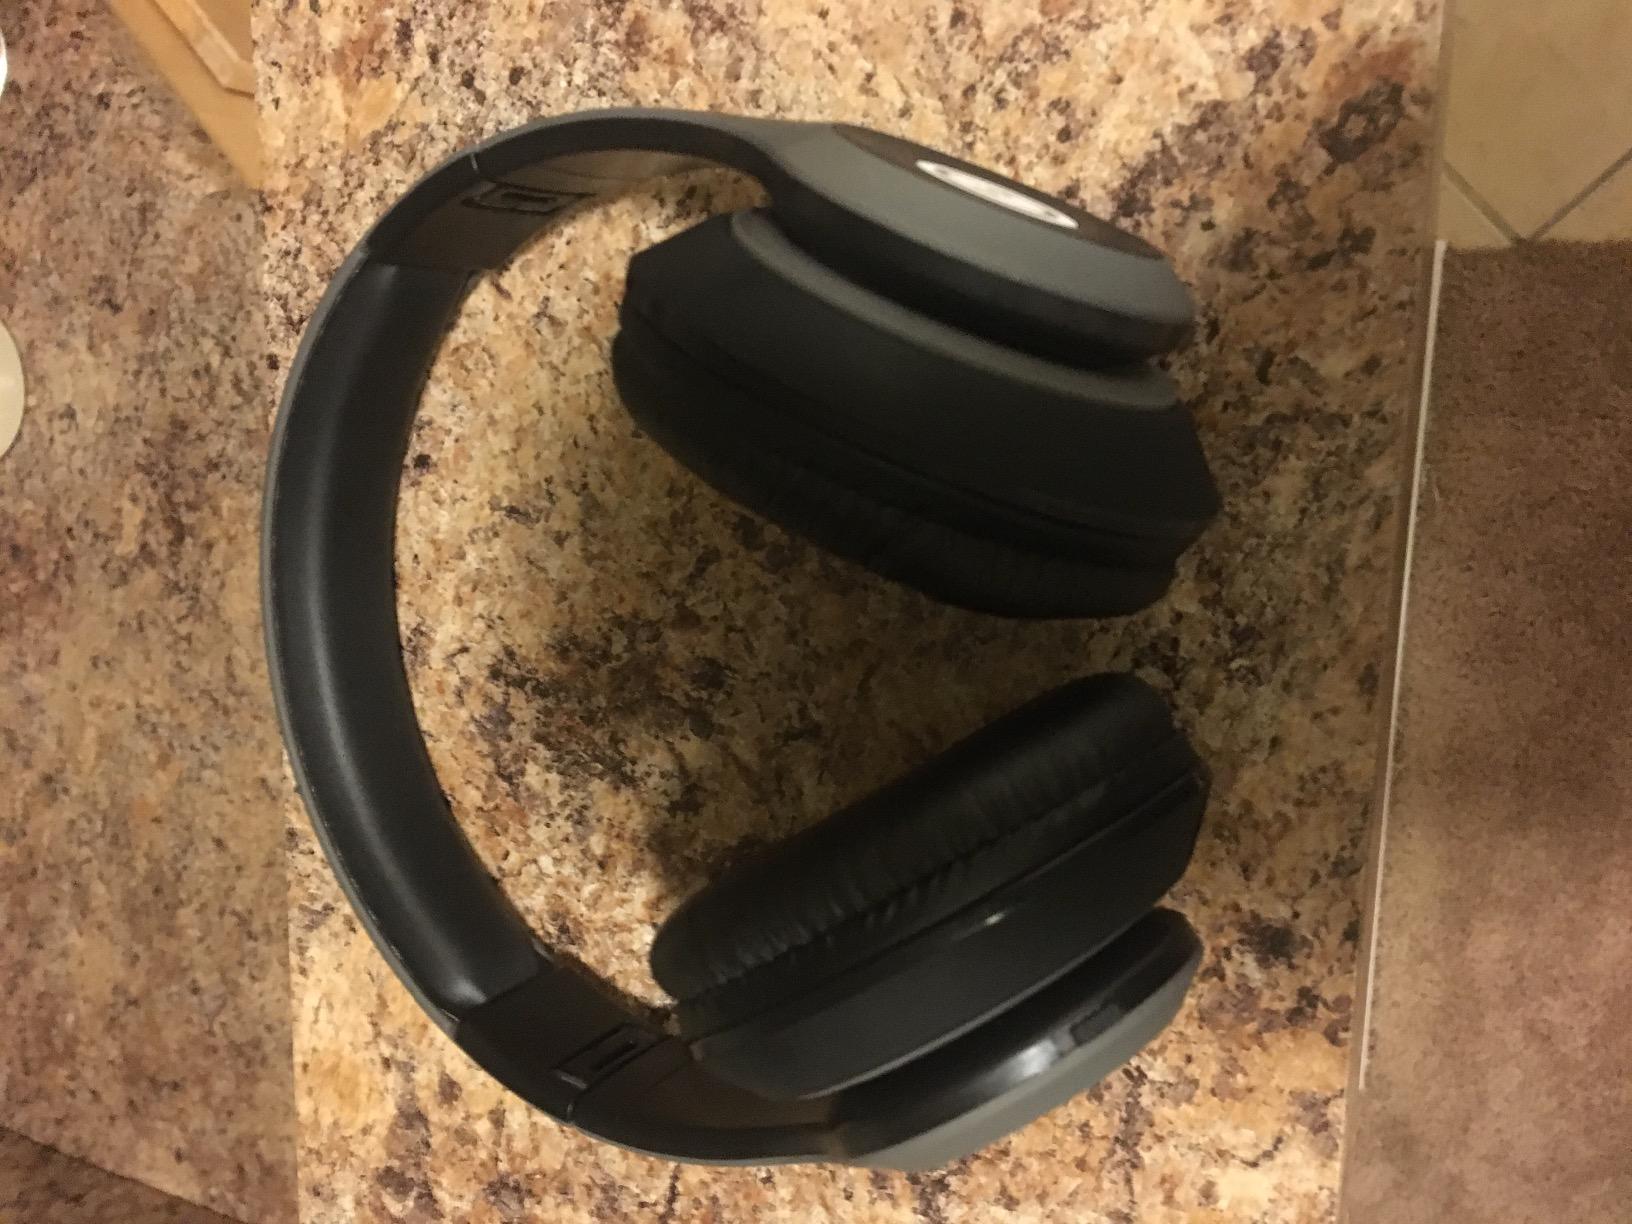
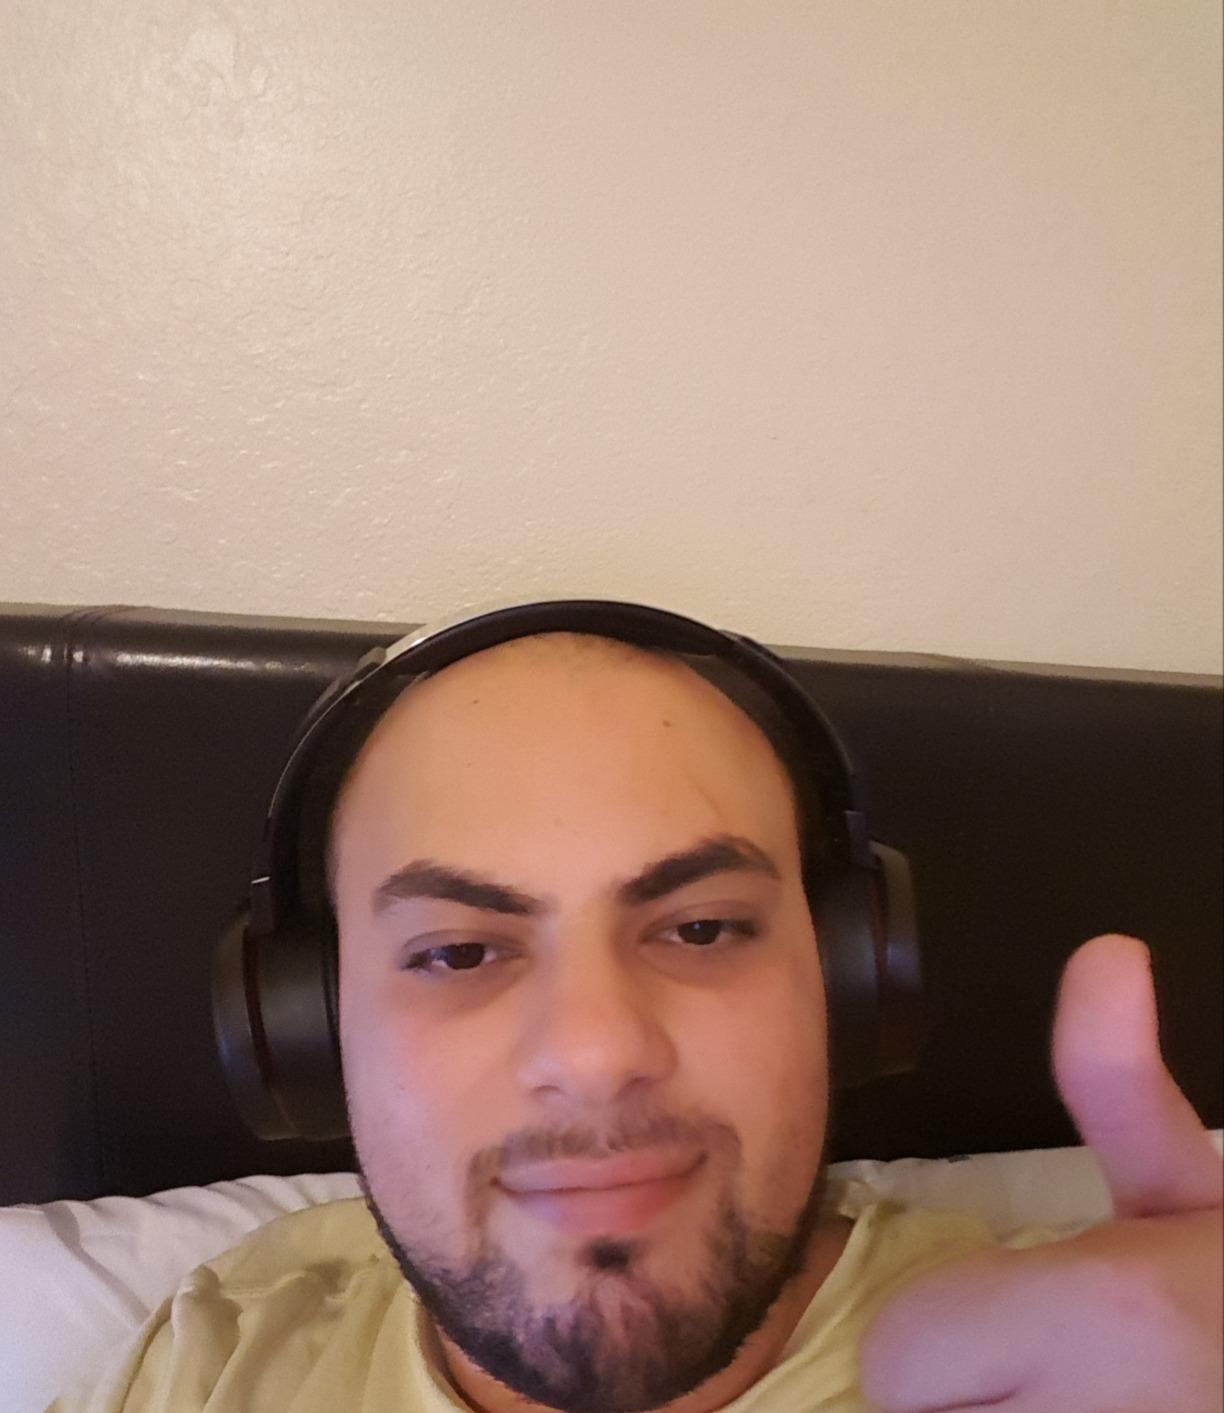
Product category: headphones
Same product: no